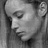
Emotion: sad